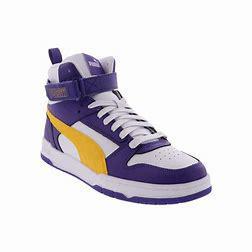
Brand: Puma
Model: RBD Game